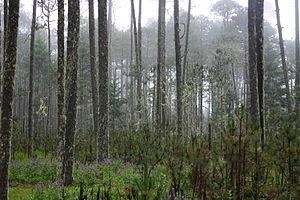
Les Bois de pins et chênes de la Sierra Madre occidentale forment un ensemble de forêts subtropicales situées au Mexique considéré comme un point chaud de biodiversité par Conservation International.